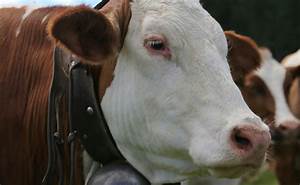
Label: mucca